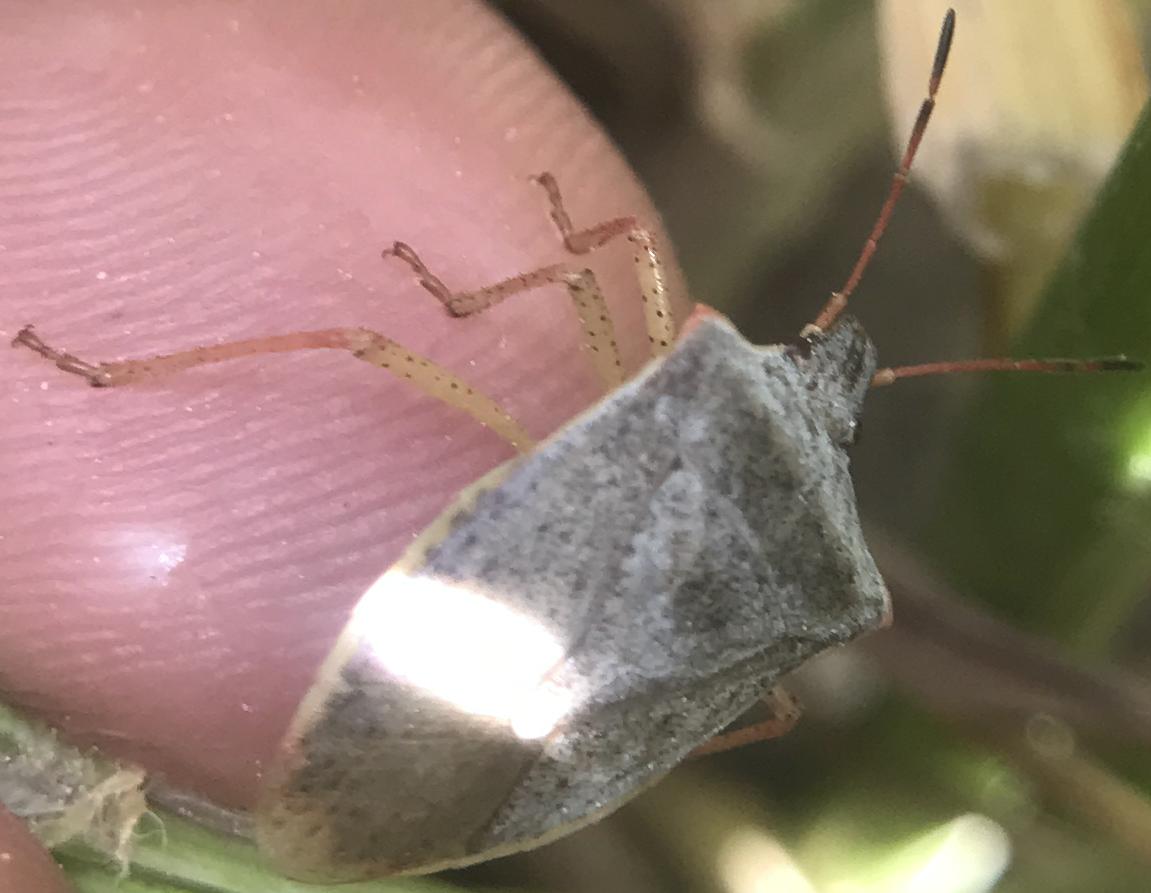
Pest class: stink_bug